El Salvador

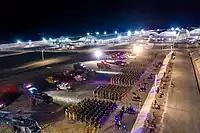
Soldiers and police officers

Pressure from the oligarchy soon dissolved the junta because of its inability to control the army in its repression of the people fighting for unionization rights, agrarian reform, better wages, accessible health care and freedom of expression. In the meantime, the guerrilla movement was spreading to all sectors of Salvadoran society. Middle and high school students were organized in MERS (Movimiento Estudiantil Revolucionario de Secundaria, Revolutionary Movement of Secondary Students); college students were involved with AGEUS (Asociacion de Estudiantes Universitarios Salvadorenos; Association of Salvadoran College Students); and workers were organized in BPR (Bloque Popular Revolucionario, Popular Revolutionary Block). In October 1980, several other major guerrilla groups of the Salvadoran left had formed the Farabundo Martí National Liberation Front, or FMLN. By the end of the 1970s, government-contracted death squads were killing about 10 people each day. Meanwhile, the FMLN had 6,000 to 8,000 active guerrillas and hundreds of thousands of part-time militia, supporters, and sympathizers.